Cendrillon (Isouard)

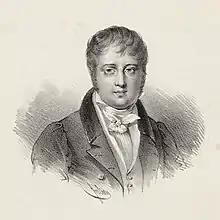
Nicolas Isouard

Cendrillon is a French opera in three acts by the Maltese-born composer Nicolas Isouard. It takes the form of an "opéra comique" with spoken dialogue between the musical numbers, although its authors designated it an "opéra féerie". The libretto, by Charles-Guillaume Étienne, is based on Charles Perrault's fairy tale "Cinderella". The work was first performed by the Opéra-Comique at the Salle Feydeau in Paris on 22 February 1810. "Cendrillon" was a success throughout Europe until its popularity was eclipsed by that of Rossini's opera on the Cinderella theme, "La Cenerentola" (1817).